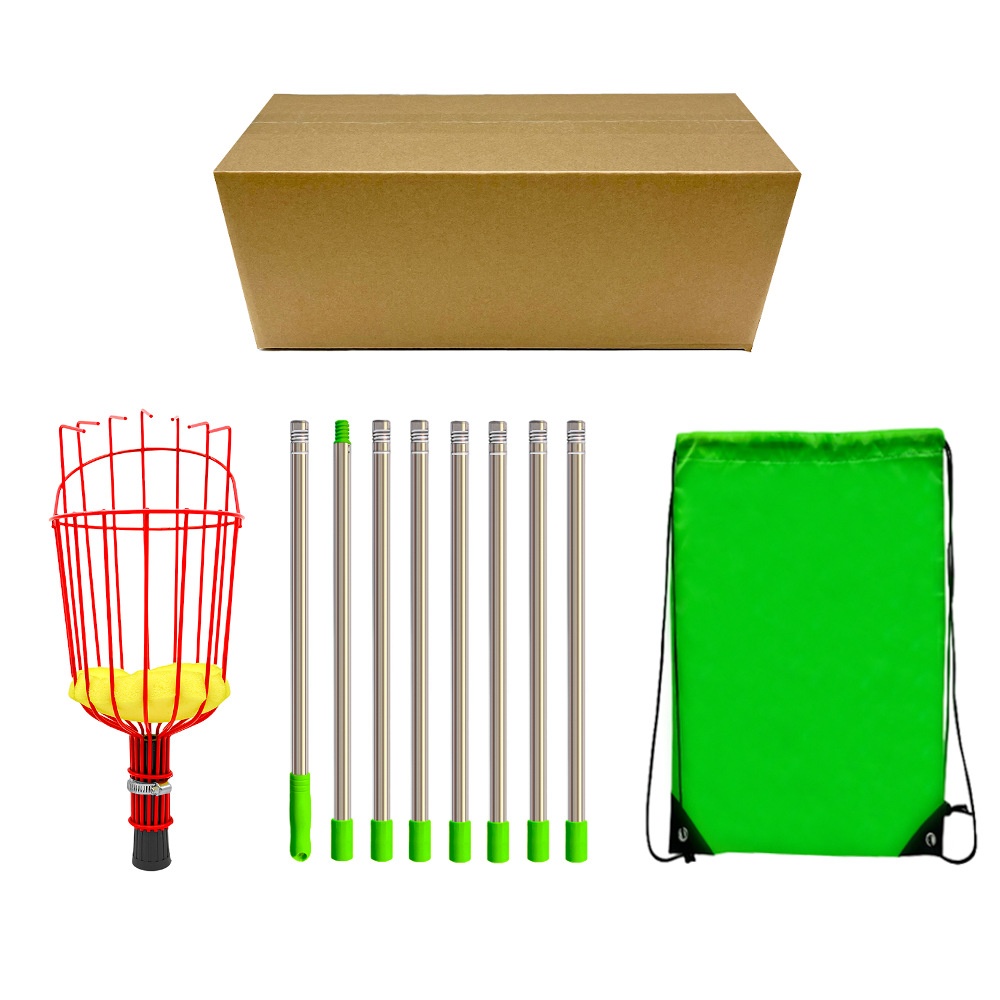
Fruit picking tool with telescopic pole - stainless steel fruit picking pole, high altitude tree fruit picking tool 3.2m
Effortlessly Harvest High-Hanging Fruit with Our Fruit Picker Tool Easily harvest fruit from tall trees without the need for ladders with our stainless steel fruit picker tool. Featuring a telescoping pole and durable basket, this harvester allows you to safely and efficiently collect fruit from even the highest branches. Key Features: Reaches High Branches: Telescoping pole extends to reach high-hanging fruit. Durable Stainless Steel Construction: Rust-resistant stainless steel ensures long-lasting performance. Fruit-Protecting Basket: Basket design gently cradles fruit to prevent bruising. Easy to Use: Simple design makes harvesting quick and efficient. Lightweight and Portable: Easy to maneuver and carry around your orchard or garden. Versatile Use: Suitable for harvesting a variety of fruits, including apples, pears, peaches, and more. Why Choose Our Fruit Picker Tool? Our fruit picker tool provides a safe, efficient, and convenient way to harvest high-hanging fruit. The stainless steel construction ensures durability, while the telescoping pole allows you to reach even the tallest trees without the need for dangerous ladders. Enjoy a bountiful harvest with this essential fruit-picking tool. Perfect For: Harvesting Fruit from Tall Trees Collecting Apples, Pears, Peaches, and Other Fruits Gardening Orchard Management Delivery Timeframe Please note that we cannot guarantee the exact date of arrival, and the delivery timeframes (excluding weekends and public holidays) are as follows: For customers in Victoria, approximately 7-10 working days; For customers in NSW, SA, ACT, and QLD, approximately 9-12 working days; For customers in WA, NT, and TAS, approximately 9-12 working days. Returns, Refunds, and Replacements Products that are received faulty, damaged, or not as described are eligible for a return, refund, or replacement in accordance with the Australian Consumer Law (ACL). We are committed to ensuring all products meet the standards of quality and reliability expected by our customers. Please note, however, that we do not accept returns or provide refunds for change of mind. We encourage you to carefully consider your purchase to ensure it meets your needs and expectations.
Brand: Factory Direct Shop Australia
Category: Home & Garden > Kitchen & Dining > Kitchen Tools & Utensils > Food Crackers > Nutcrackers > Nut Picks